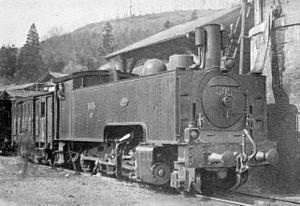
Le col d'Usui est un col de montagne situé entre les préfectures de Nagano et Gunma au Japon. Il sert comme l'une des principales voies de transport dans le centre du Japon depuis au moins le VIIIᵉ siècle.